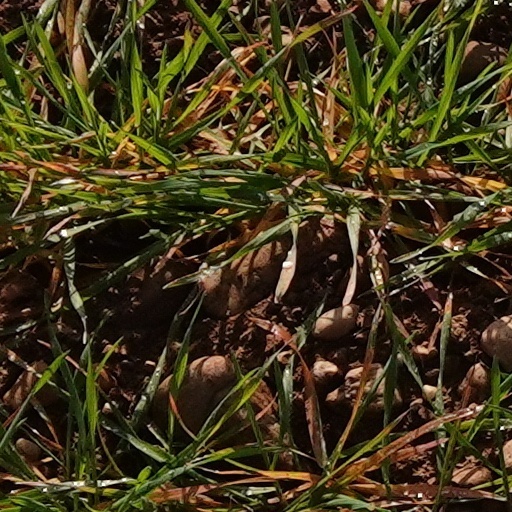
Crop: wheat